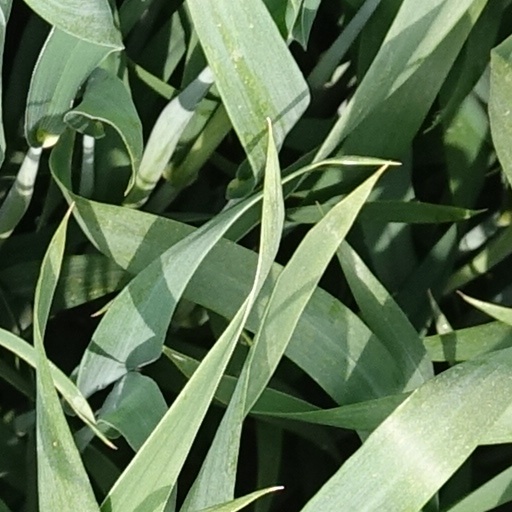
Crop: wheat